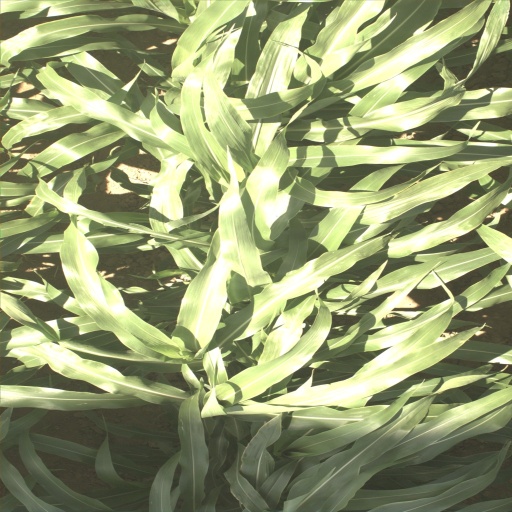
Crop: sorghum